Élise L'Heureux

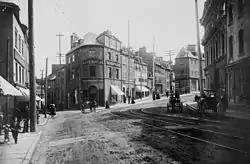
The Livernois studio in Quebec City

L'Heureux began her career in photography in 1856. She specialized in portraits of children from 1857 to 1858. The business expanded to include three studios. After she and Bienvenu entered into their partnership, the business expanded to include cartes de visite and landscapes in addition to portraits. Many of the studio's works are now owned by the Musée national des beaux-arts du Québec.